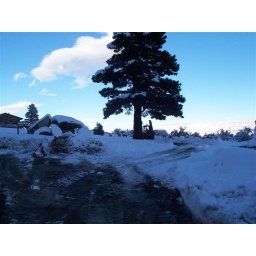
Up on the hill by the tree you can see the backhoe working.